Puri district

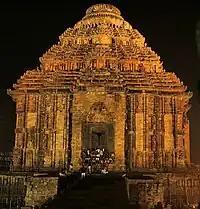
Konark Sun Temple

These festivals feature Odissi dance and folk dances from different parts of the country.